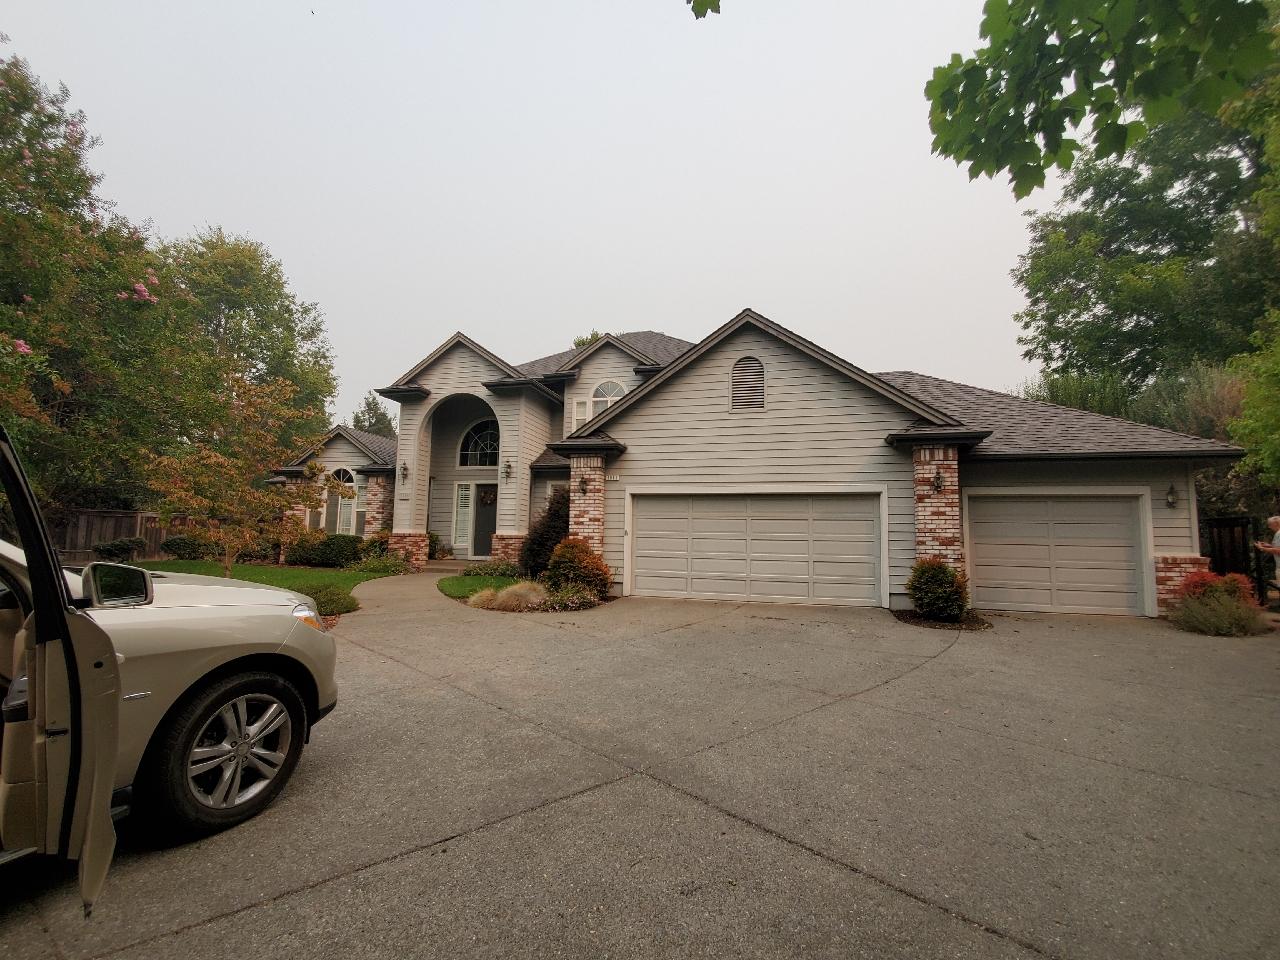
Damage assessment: affected